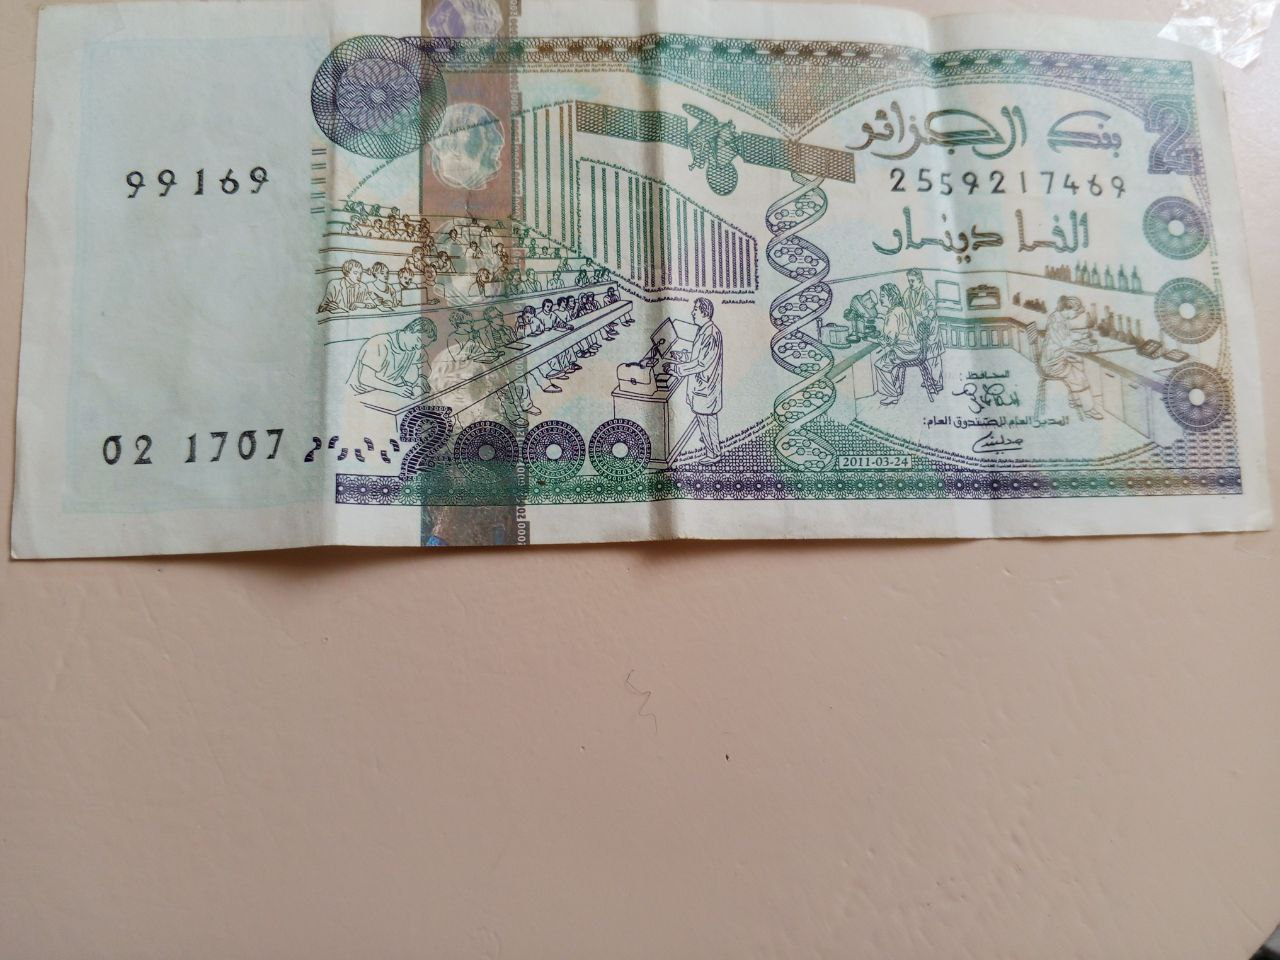
Denomination: 2000DZD